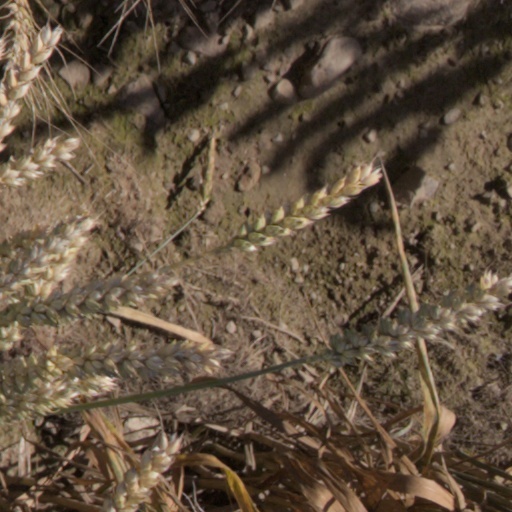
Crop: wheat